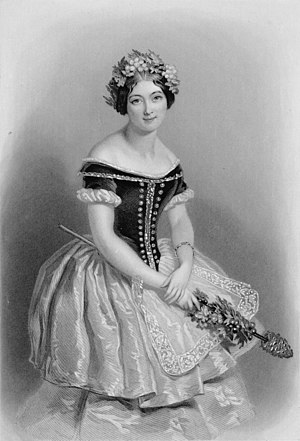
Giselle
Carlotta Grisi i 1. akt af Giselle, (1842).
Giselle er en ballet i to akter med koreografi af Jules Perrot og Jean Coralli. Musikken er komponeret af Adolphe Adam. Balletten havde urpremiere på Pariseroperaen den 28. juni 1841 og blev efter sigende specielt skrevet til den italienske ballerina Carlotta Grisi.